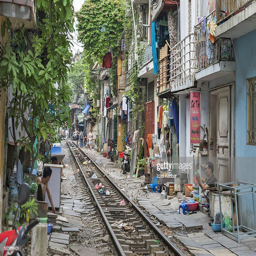
houses and daily life near the train tracks